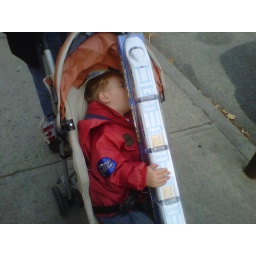
max fell asleep downtown walking back to the car but refused to let go of his new train...even in his sleep!